Nazju Falzon

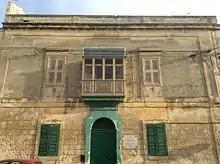
Nazju Falzon Palace - his house in Birkirkara.

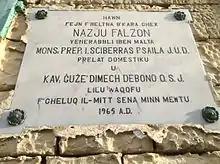
Plaque on his house in Birkirkara.

Nazju Falzon was born in Malta in a big house on Strait Street on 1 July 1813 to Francis Joseph Falzon (a judge) and Maria Teresa Debono (the daughter of the judge Calcedonio Debono). Falzon was baptized on 2 July in the church of Porto Salvo in the names of "Rocco Angelo Sebastiano Vincenzo Naju Rosario Falzon". He had three brothers; all four became lawyers and two of the brothers entered the priesthood. His brother Anthony became a lawyer and married while his two brothers Kalcidon and Francis became priests.